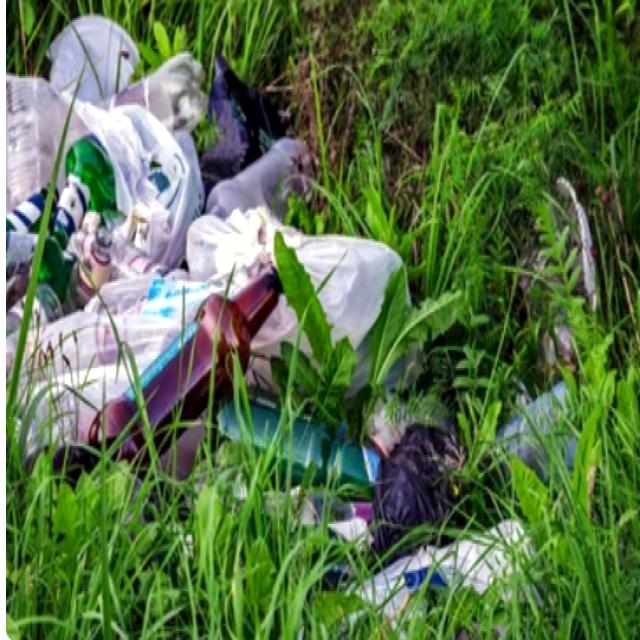
Label: Garbage